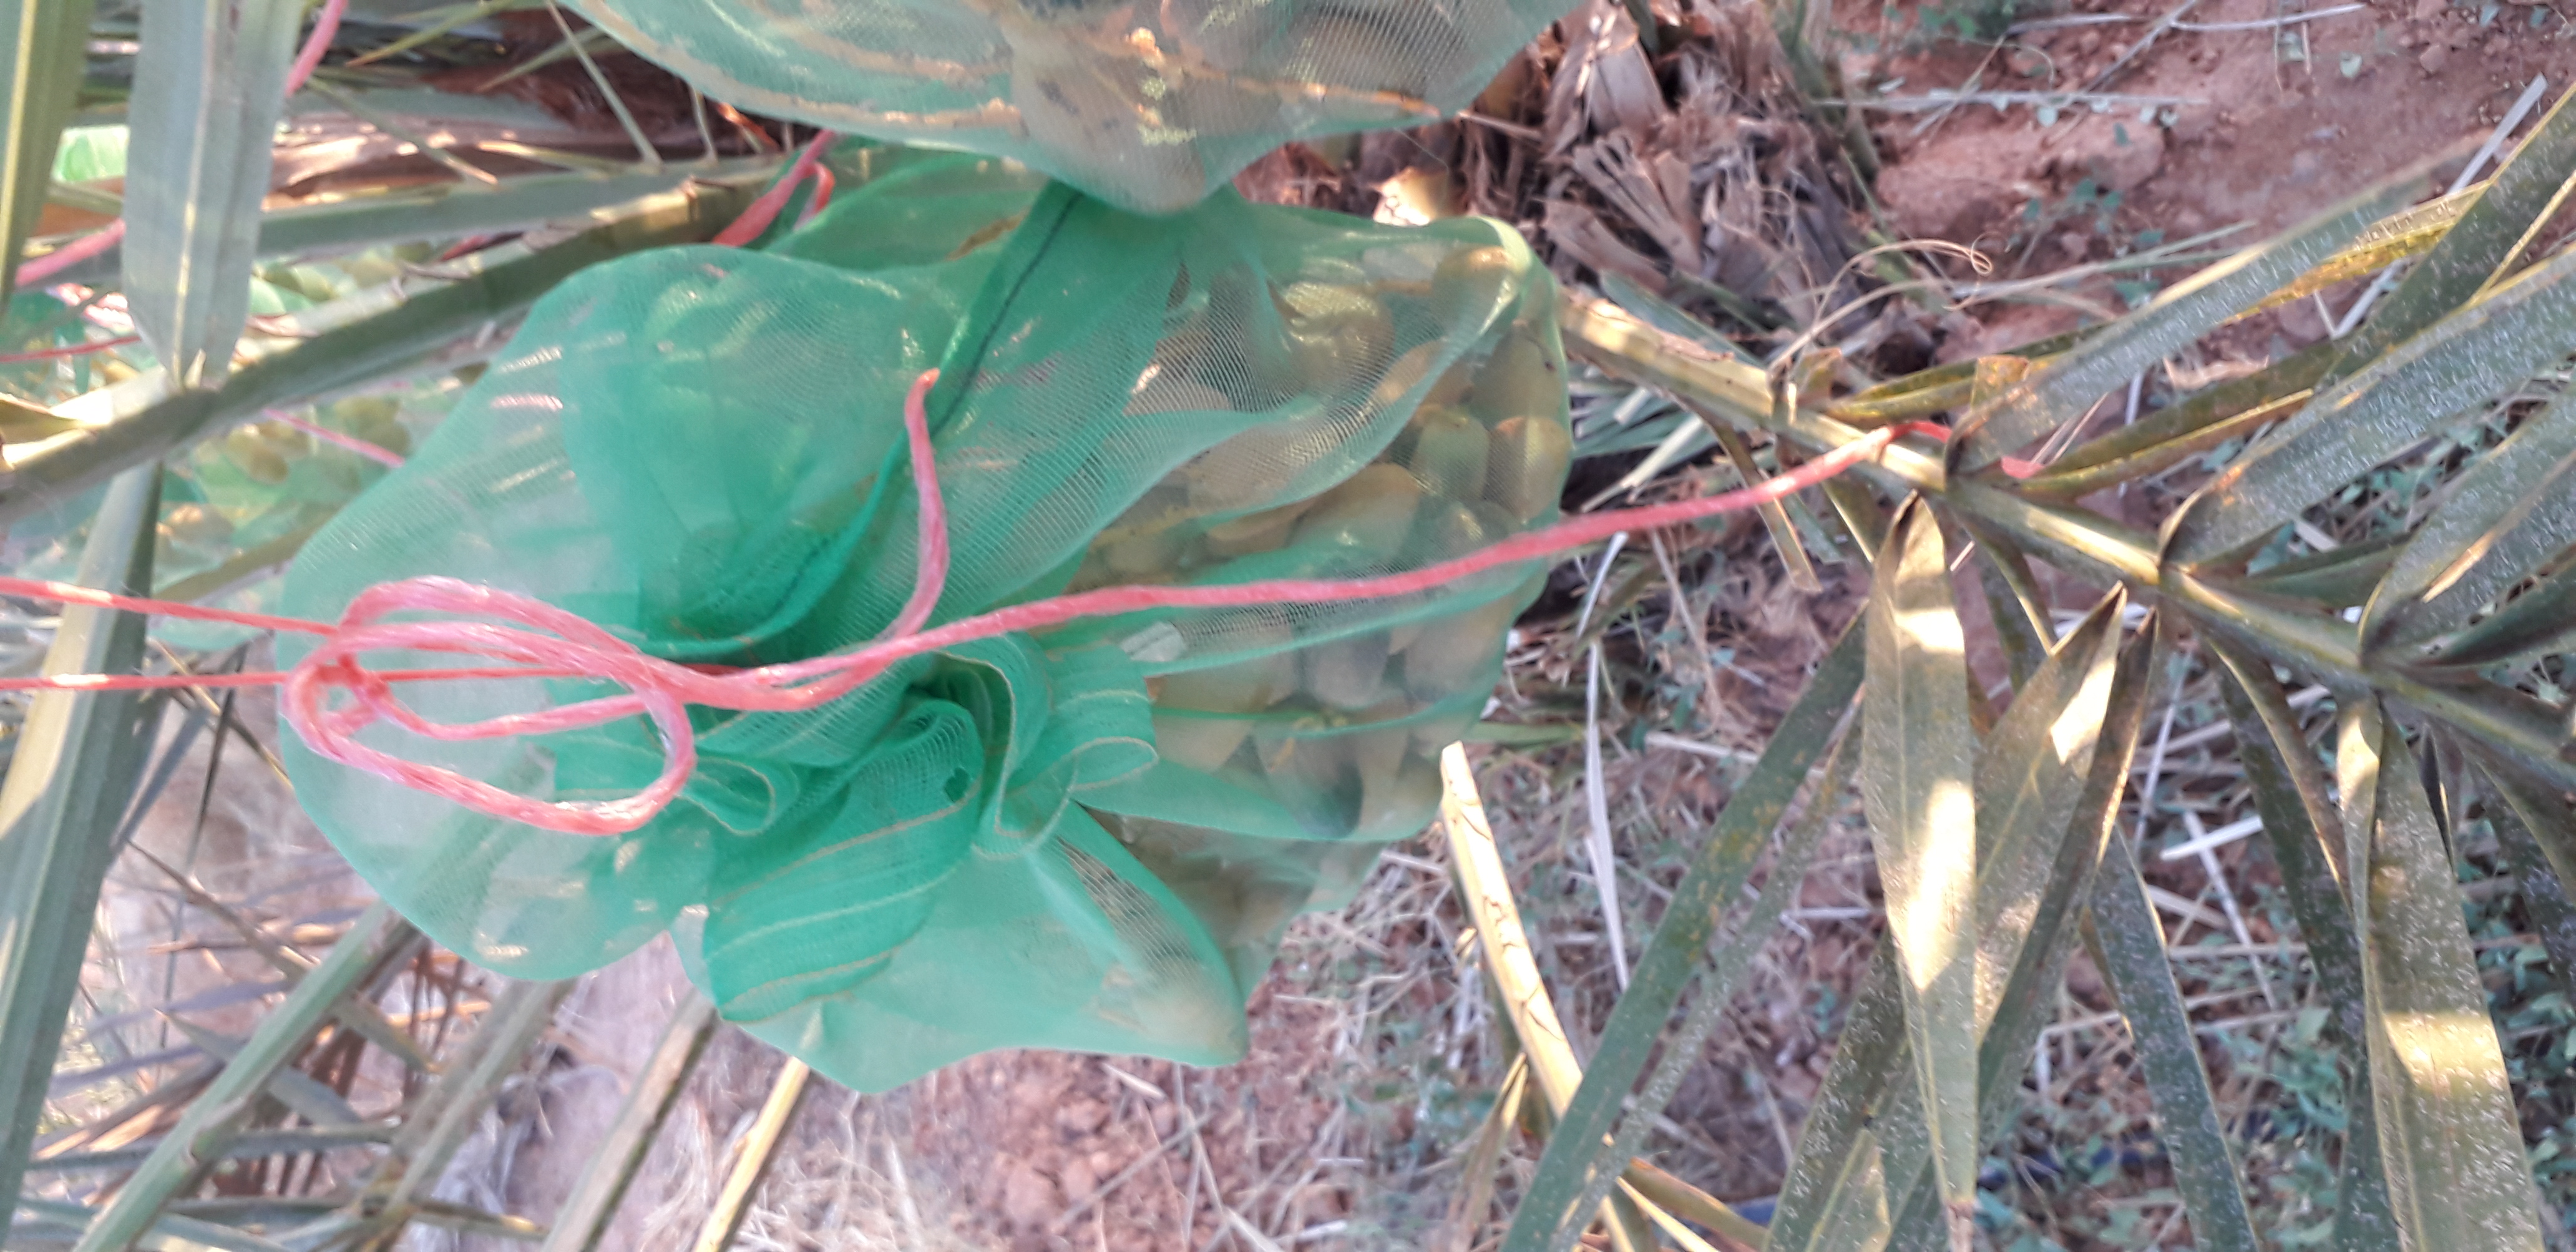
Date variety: Boumajhoul